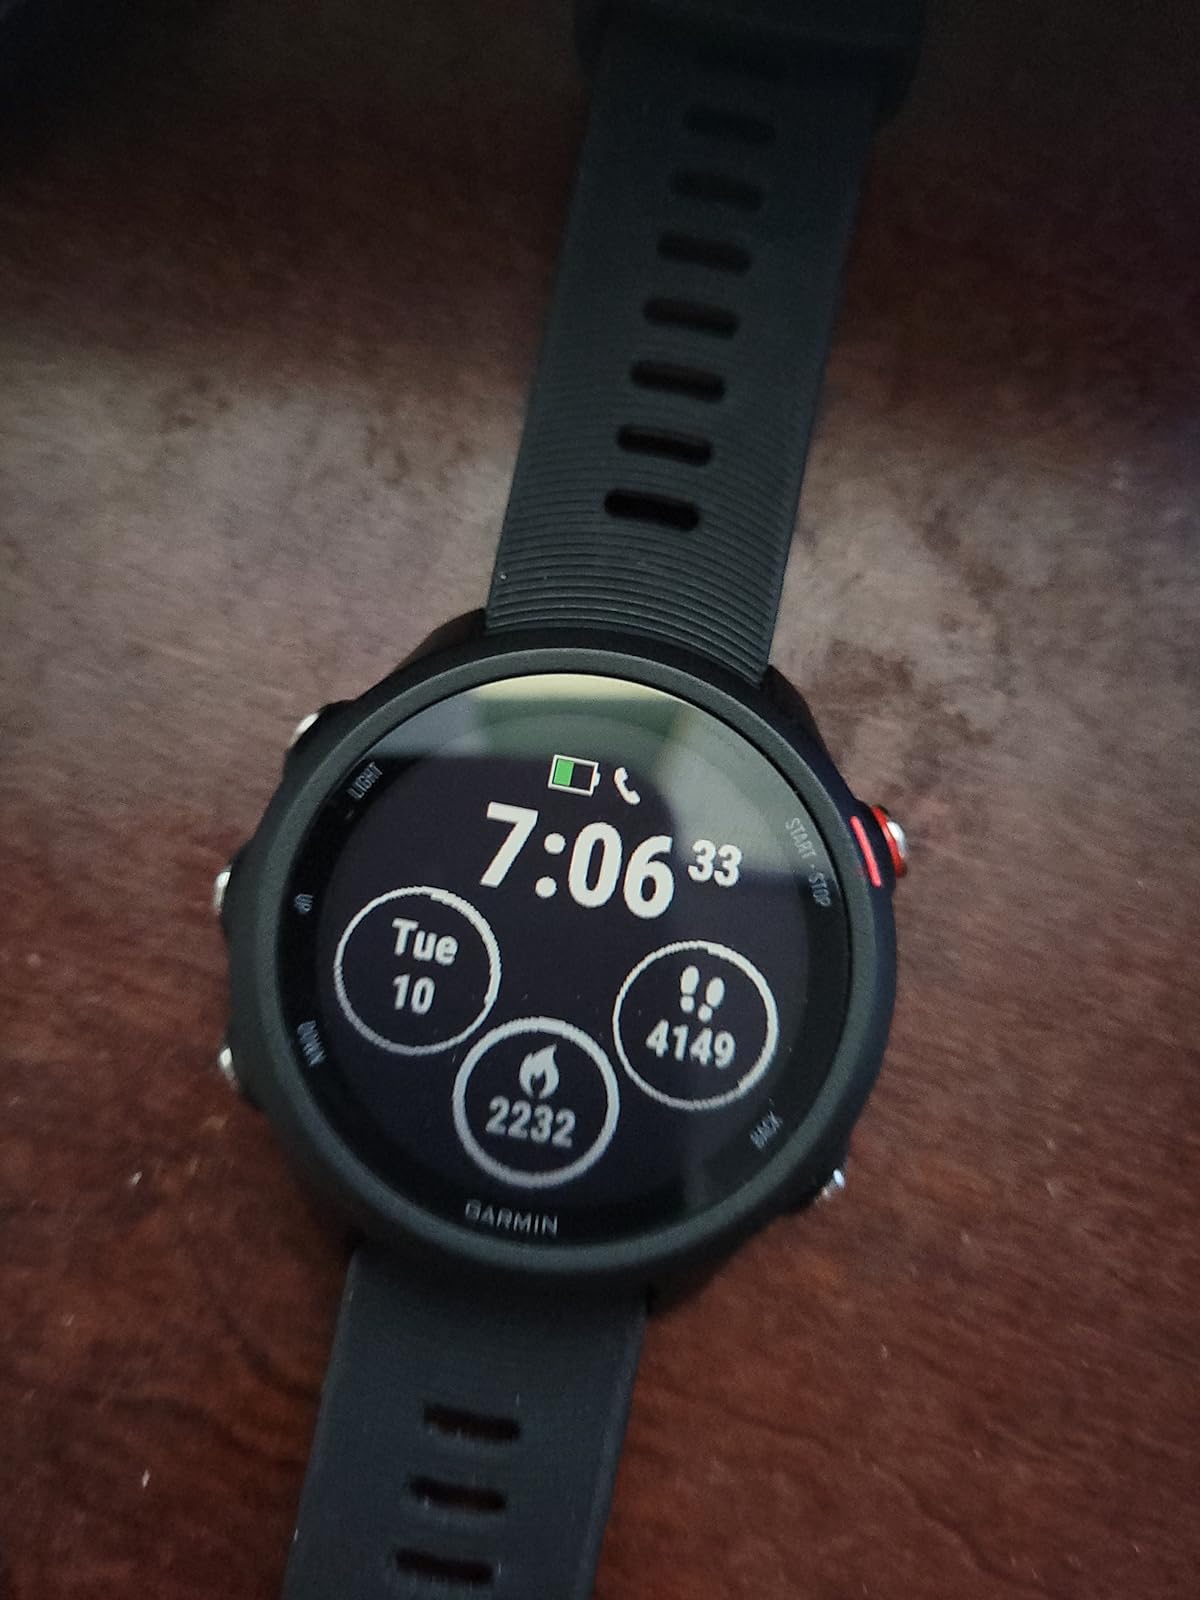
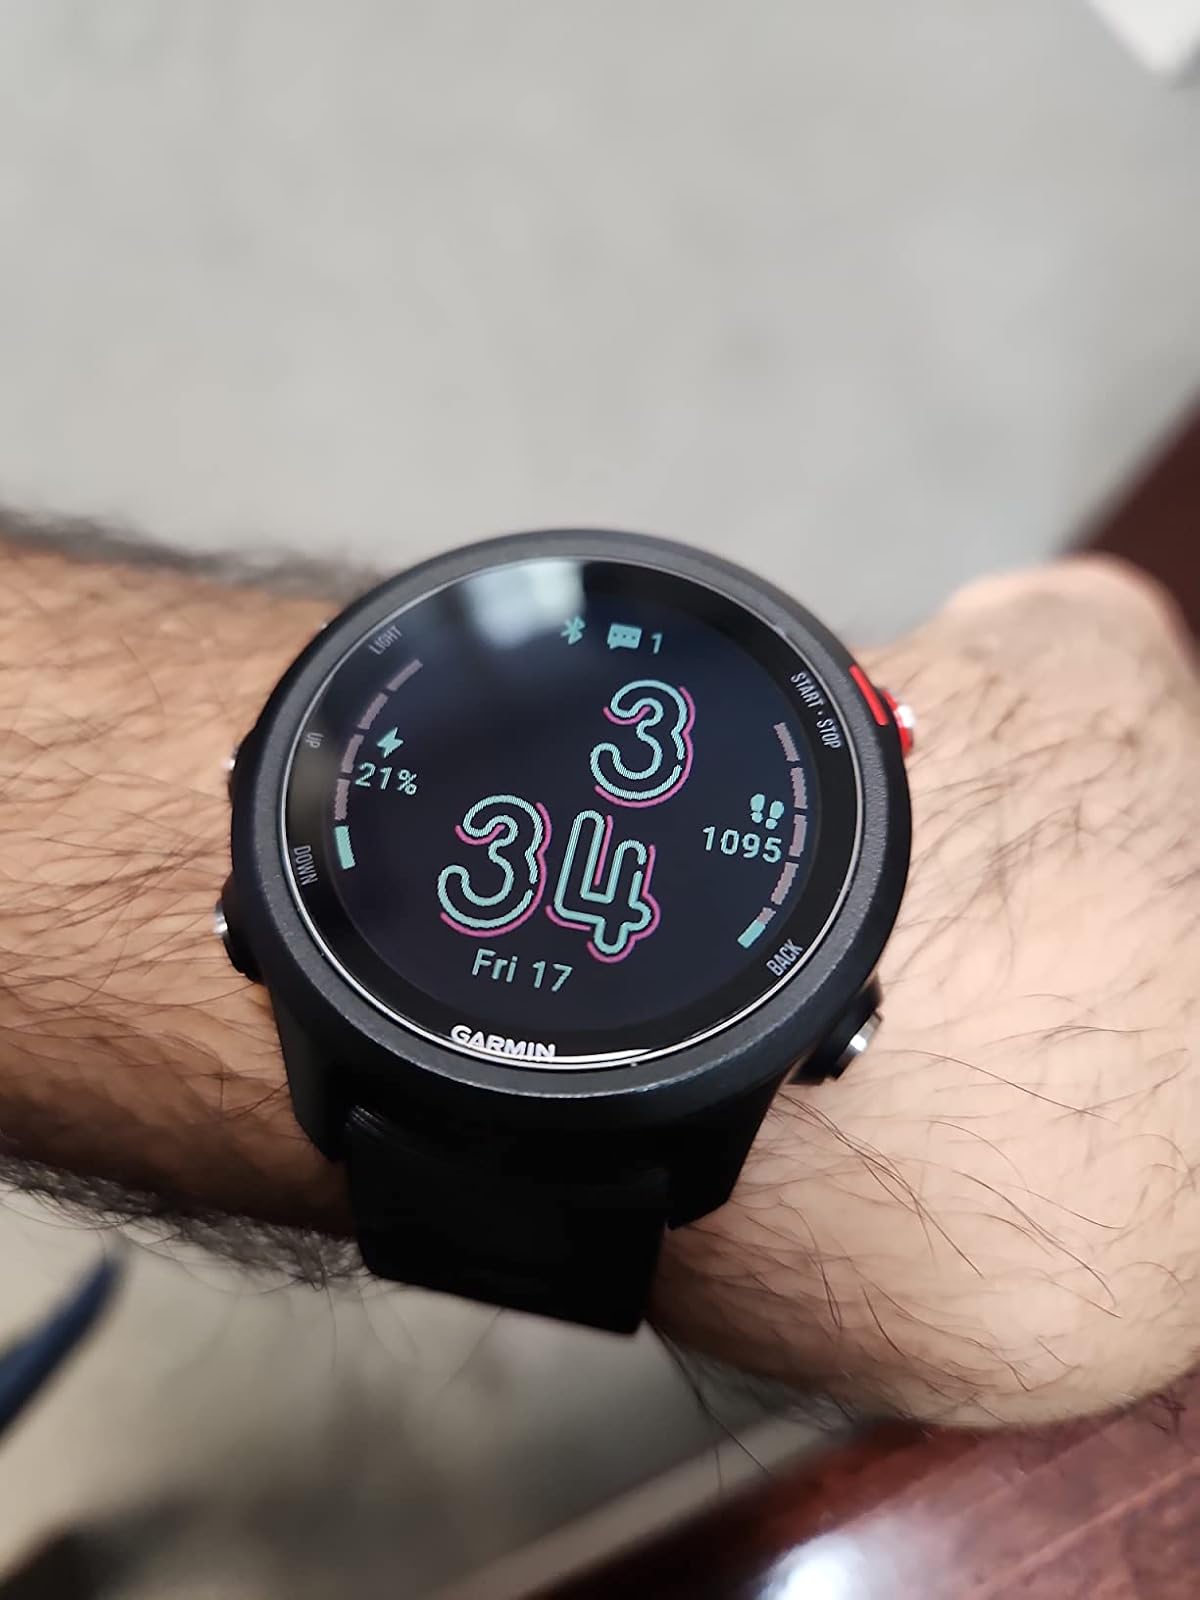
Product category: smartwatch
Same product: yes